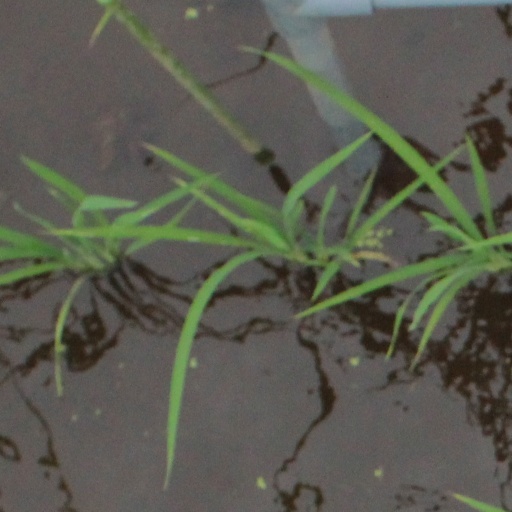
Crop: rice